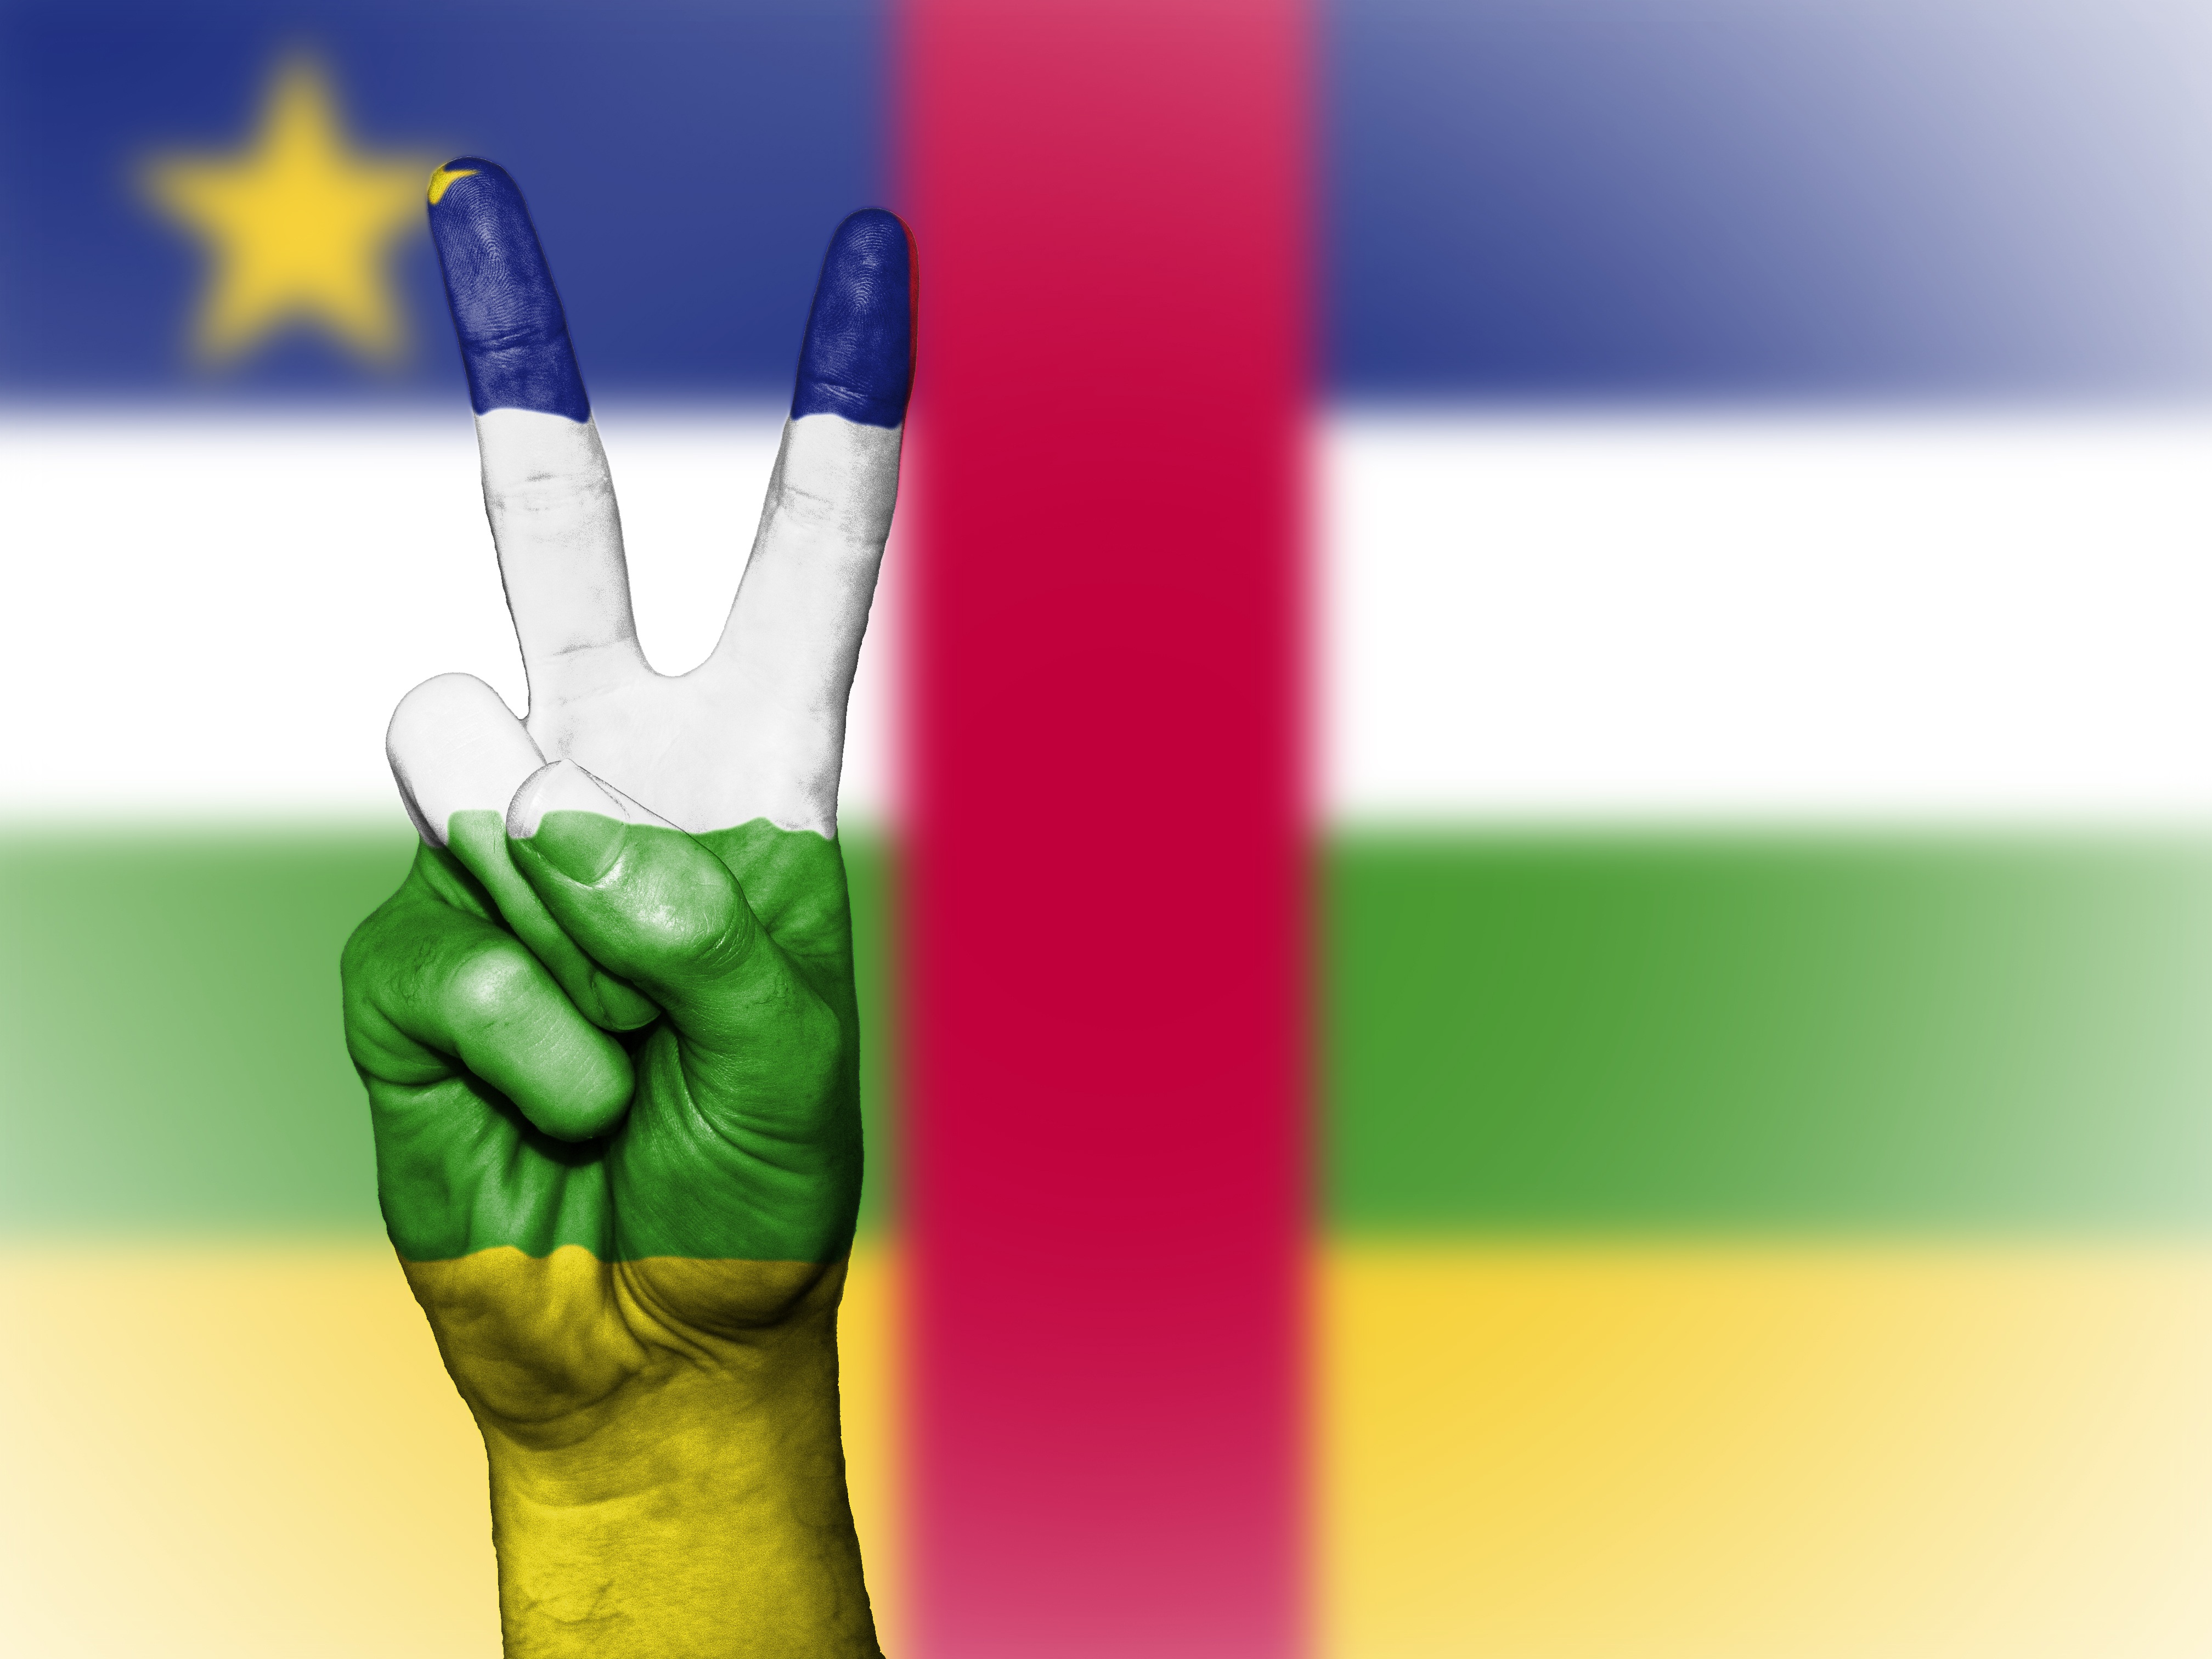
hand, country, travel, finger, symbol, banner, flag, peace, tourism, energy, brand, national, central, colors, background, graphic, state, republic, icon, african, ensign, sense, computer wallpaper, central african republic